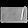
Label: Bag